Hubert McLean

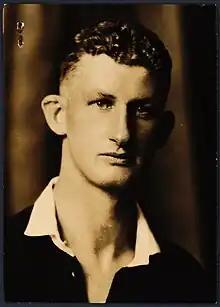
Foster in 1935

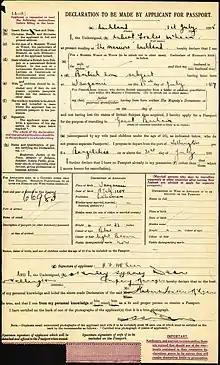
Hubert Foster Mclean passport application (1935)

Hubert Foster McLean (18 July 1907 – 24 April 1997), known as Hugh McLean, was a New Zealand rugby union player who played for the All Blacks between 1930 and 1936.